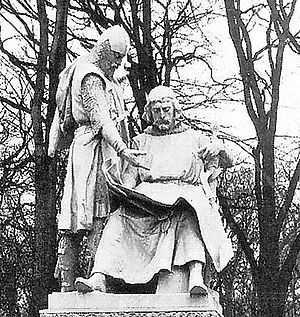
Johan 1. af Brandenburg / Mindesmærke / Brødrenes dobbeltstatue i Siegesallee
Johan 1. (siddende) og Otto 3. med den (angivelige) bykundgørelse for Berlin-Cölln.
Johan 1. af Brandenburg var fra 1220 til sin død markgreve af Brandenburg sammen med sin bror, Otto 3. også kaldet Otto den Fromme.